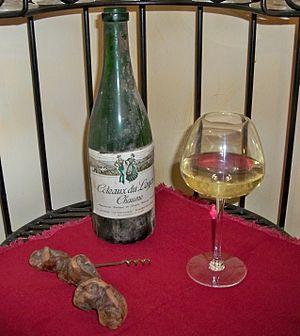
Bouteille de Côteaux de Layon-Chaume
L’œnologie est la science qui a pour objet l'étude et la connaissance du vin. Ses domaines d'applications vont de la culture de la vigne à l'élaboration du vin, son élevage et son conditionnement. Par extension, l'œnologie concerne les domaines touchant de près ou de loin à la filière viti-vinicole et à la culture du vin.
Le chaume est un vin blanc liquoreux produit sur la commune de Rochefort-sur-Loire, au bord du Layon en Maine-et-Loire. Il s'agit d'une dénomination géographique au cœur de l'appellation Coteaux-du-layon, faisant partie du vignoble de la vallée de la Loire.